Edme Mariotte

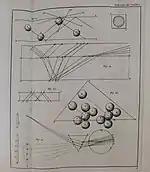
Figure in a 1717 copy of volumes I of "Œuvres de M. Mariotte

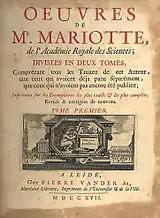
"Œuvres de M. Mariotte" (1717)

The first volume of the "Histoire et mémoires de l'Académie" (1733) contains many original papers by him upon a great variety of physical subjects, such as the motion of fluids, the nature of colour, the notes of the trumpet, the barometer, the fall of bodies, the recoil of guns, the freezing of water, the absorption of heat rays by glass etc. His "Essais de physique", four in number, of which the first three were published at Paris between 1676 and 1679, are his most important works, and form, together with a "Traité de la percussion des corps", the first volume of the "Œuvres de Mariotte" (2 vols., Leiden, 1717).